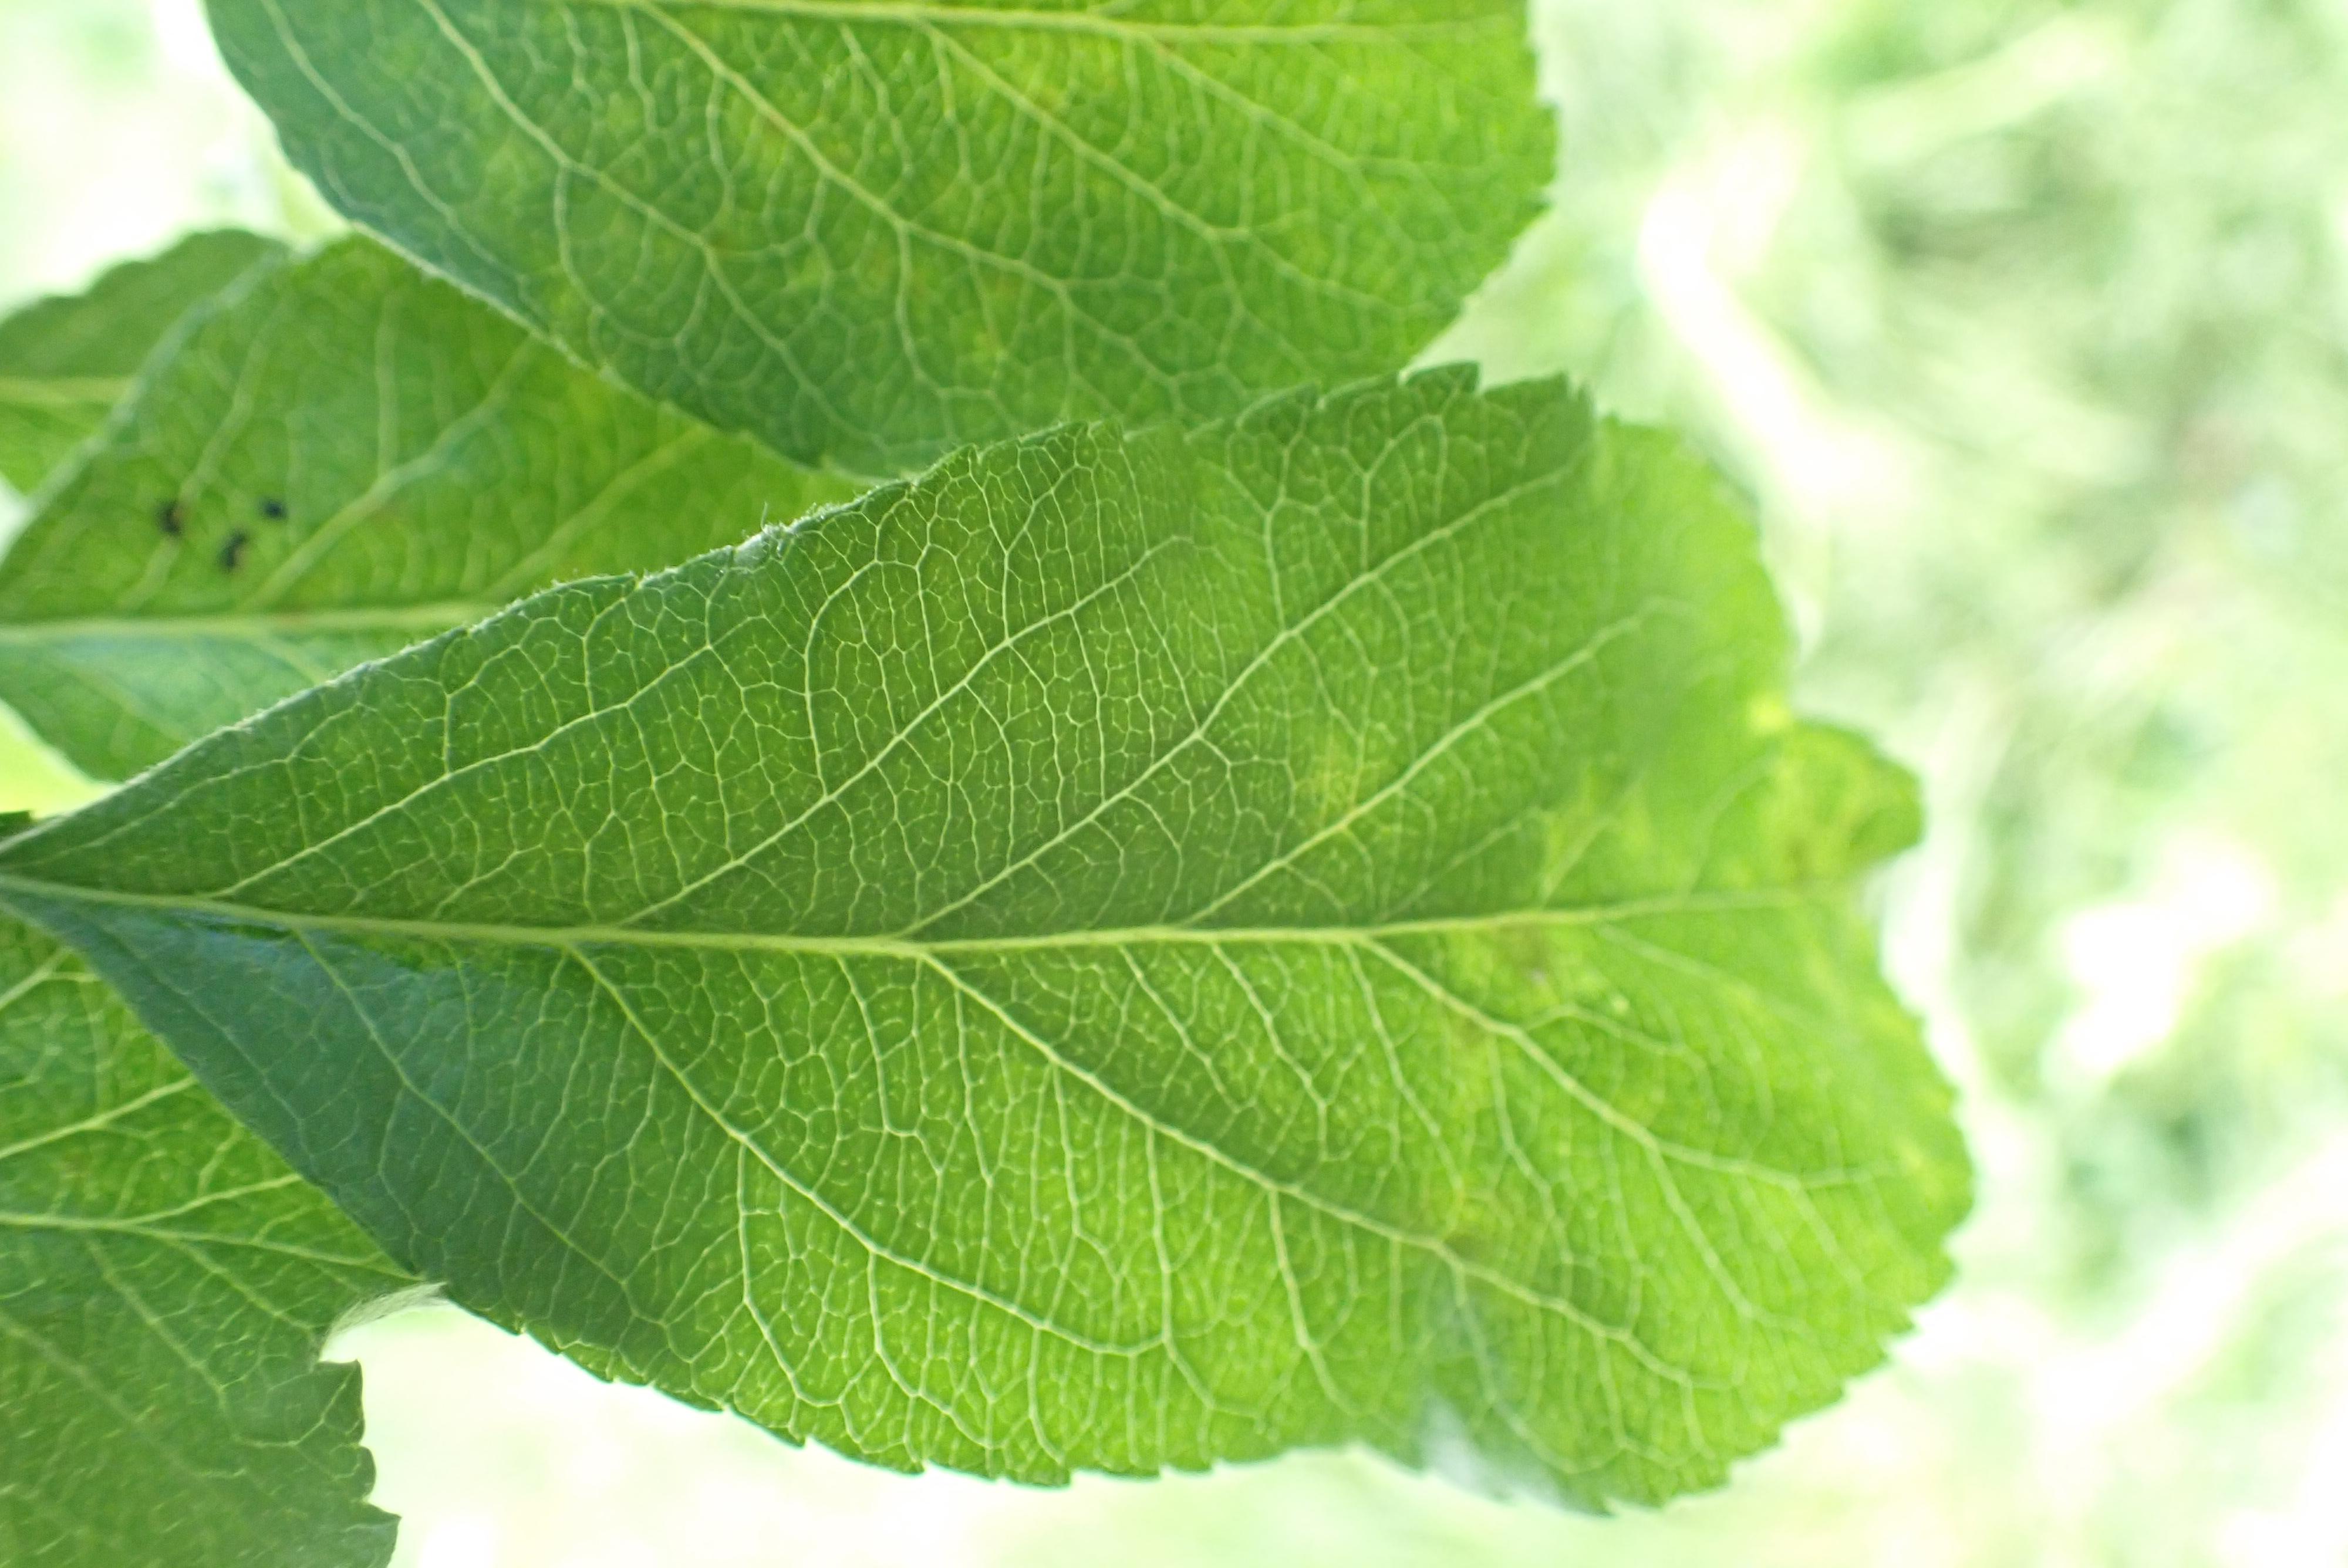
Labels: scab